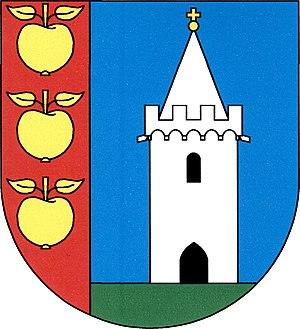
Stolany est une commune du district de Chrudim, dans la région de Pardubice, en République tchèque. Sa population s'élevait à 381 habitants en 2017.